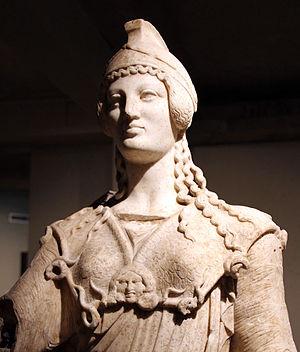
Statue d'Athéna vêtue de l'égide ornée du gorgoneion. Copie archaïsante en marbre blanc (Ier-IIe siècle) d'un original grec du Ve siècle av. J.-C.
La Minerve de Poitiers ou Athéna de Poitiers est une sculpture du début de l'époque gallo-romaine qui représente la déesse Athéna. Il s'agit sans doute de la copie d'un modèle grec de 500 a.J-C. Découverte en 1902 à Poitiers, d'où son nom, elle est actuellement conservée dans la même ville au musée Sainte-Croix, dont elle est l'une des pièces les plus emblématiques.
Méduse, appelée aussi la Gorgone, est dans la mythologie grecque l'une des trois Gorgones. Elle est la seule à être mortelle. Fille de Phorcys et Céto, et donc petite-fille de l'union de la Terre avec l'Océan, elle appartient au groupe des divinités primordiales, tout comme ses cousines, la Chimère et l'Hydre de Lerne, qui, elles aussi, avaient des traits associés à l'image du serpent et ont été détruites par des héros. Même si elle figure au fronton de plusieurs temples, elle ne faisait l'objet d'aucun culte.